Russ Stein

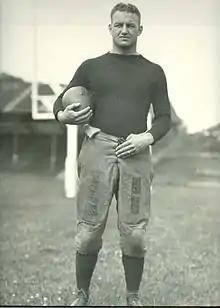
Stein in 1921

Russell Frederick Stein (April 21, 1896 – May 28, 1970) was an American football player. He was born in Warren, Ohio. After high school, Stein attended Washington & Jefferson College. While in College he was the captain of Washington & Jefferson's 1921 undefeated football team, which played to the only scoreless tie in the history of the 1922 Rose Bowl against the California Golden Bears. He was one of the 11 players who played in the entire game in which Washington & Jefferson held the Golden Bears to only 49 yards rushing, two first downs, and no pass completions. Stein was named the game’s Most Outstanding Player and was inducted into the Rose Bowl Hall of Fame in 1991. He was selected to Walter Camp’s All-American team in 1921, where he joined his brother, Herb, as the first brothers to be named All-Americans in the same year. He was later inducted into the Washington & Jefferson Athletics Hall of Fame in 1999.